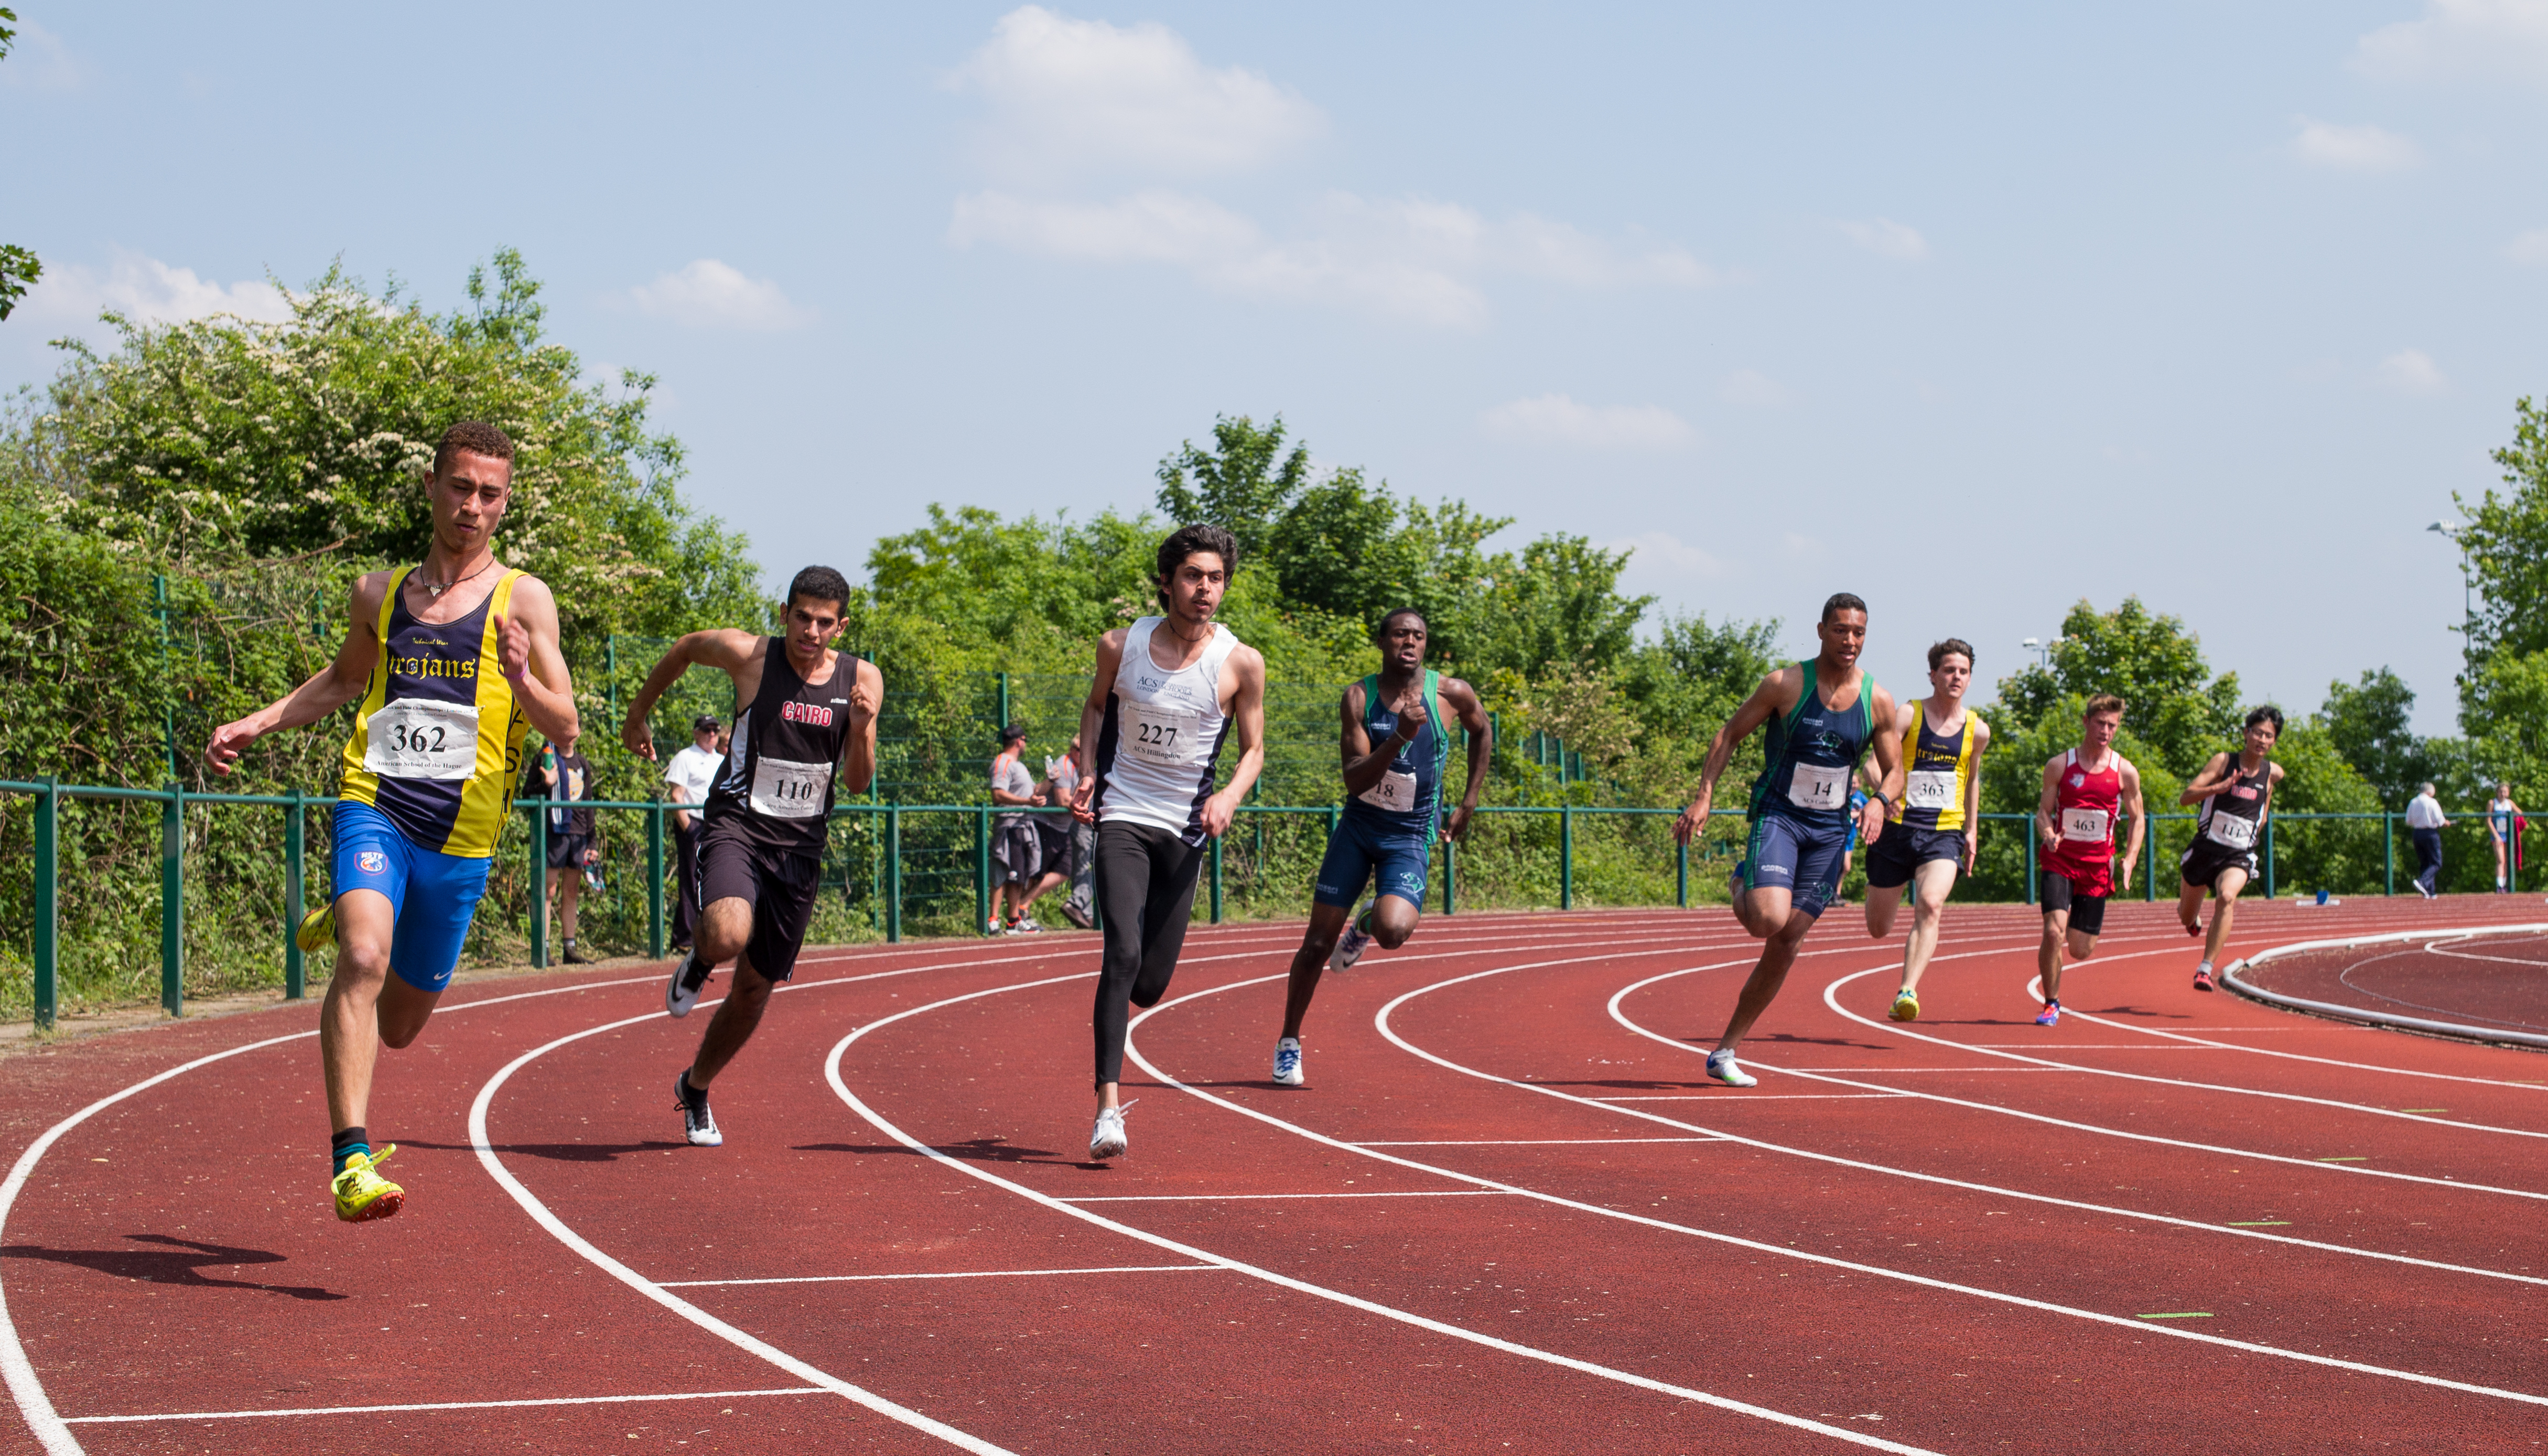
outdoor, track, field, running, europe, high, runner, ash, england, 2016, race, competition, london, hague, international, girls, m, american, team, sports, boys, racing, 50, school, championship, endurance, junior, leica, 240, summilux, varsity, athlete, athletics, athletes, meet, isst, hillingdon, sprint, human action, track and field athletics, heptathlon, middle distance running, 800 metres, 4 100 metres relay